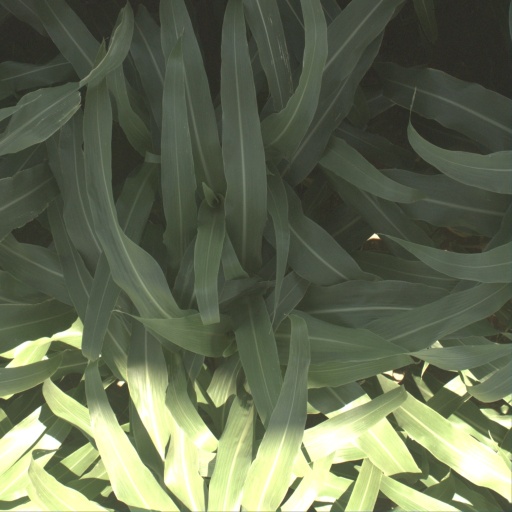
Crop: sorghum